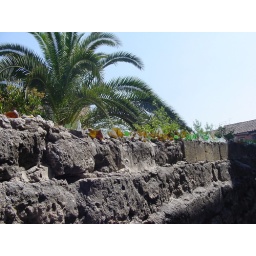
016 They protect their wall by cementing broken glass bottles on top in Palermo Sicily